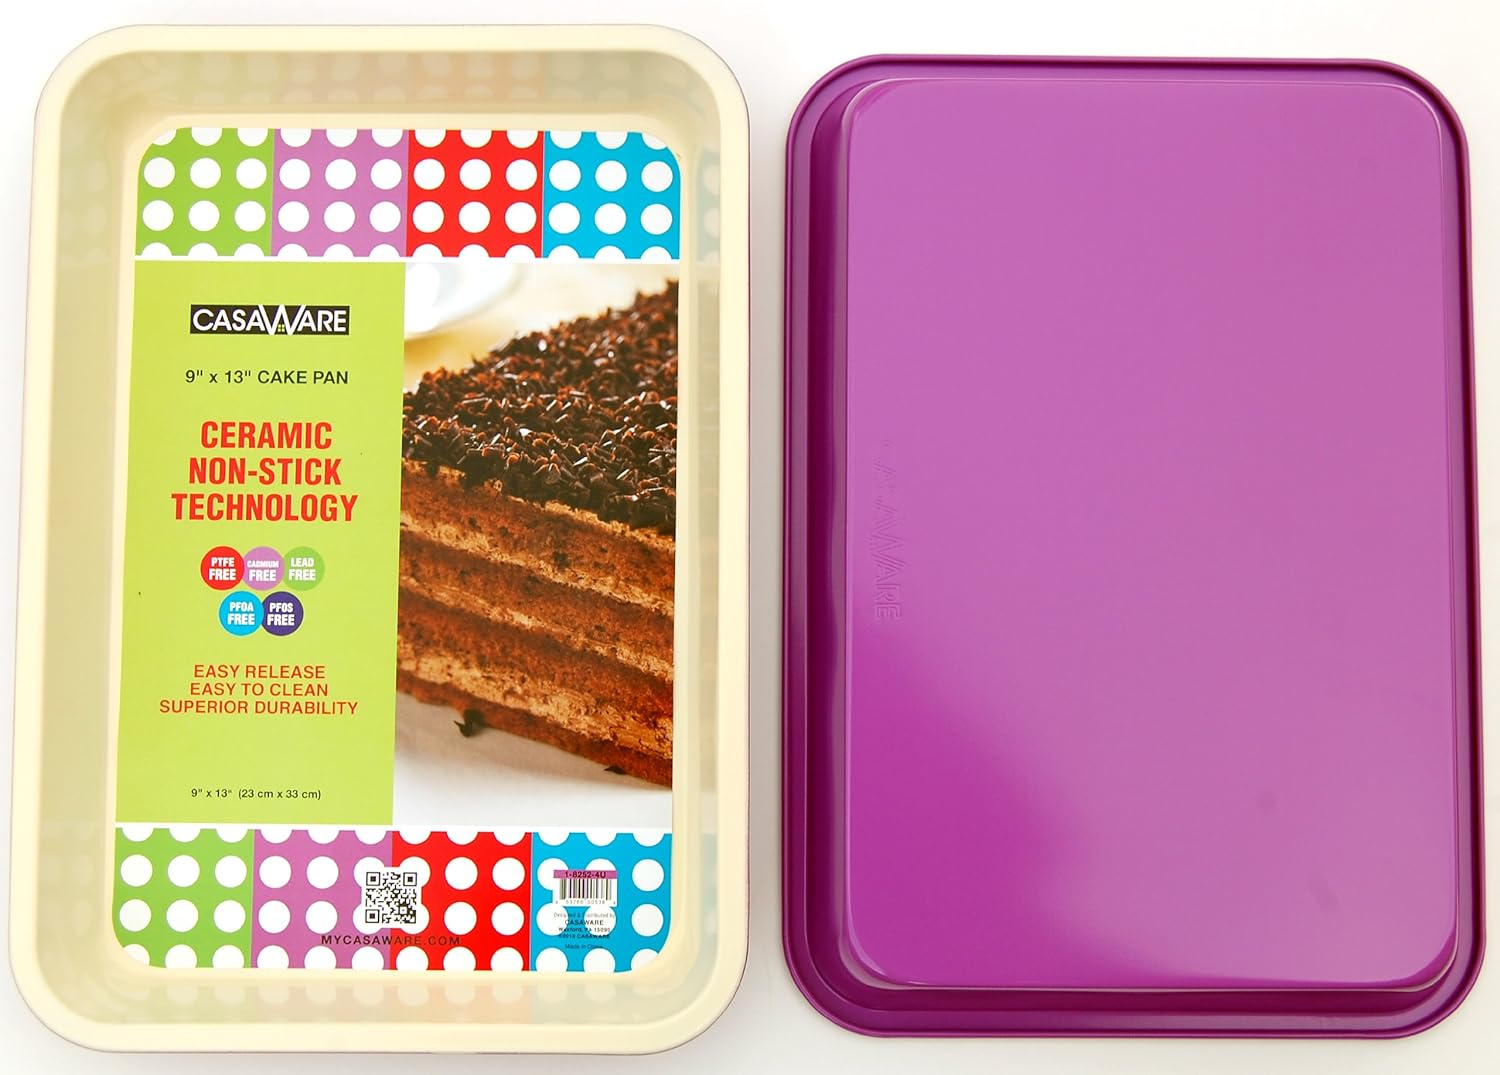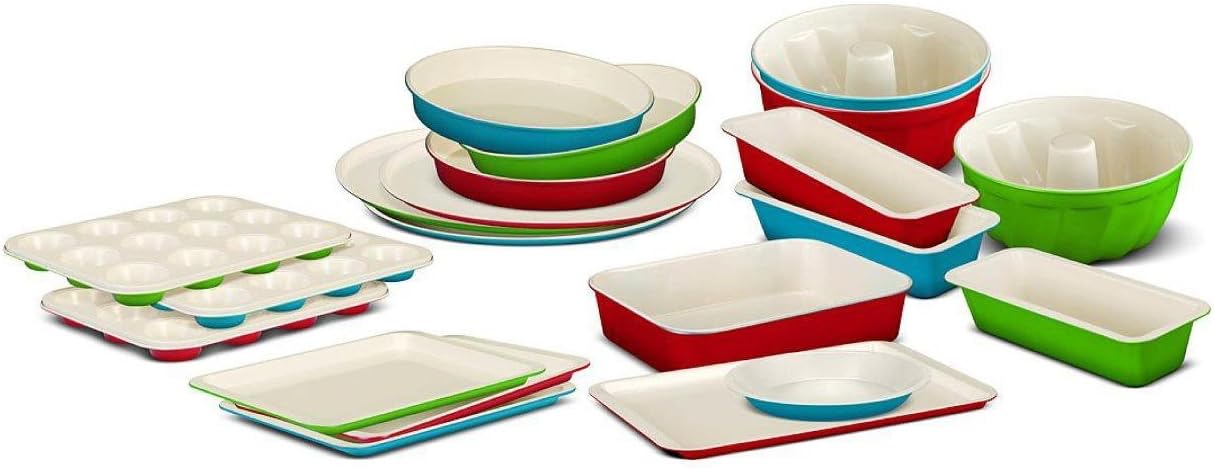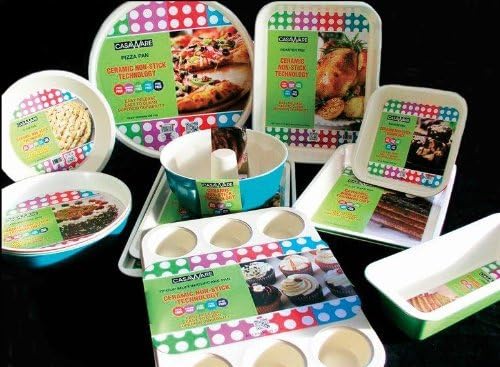
casaWare Ceramic Coated NonStick 9 X 13 x 2-Inch Rectangular Cake Pan (Cream/Purple)
Category: Amazon Home
The 9"x13"x2" casaWare Rectangular Cake Pan is great for everything from cakes to casseroles! This pan has two nonstick ceramic coatings that make it both durable and easy to clean. The cream colored nonstick ceramic surface is PTFE Free, Cadmium Free, Lead Free, PFOA Free and PFOS Free. The base of the Rectangular Cake Pan is fashion colored, high heat resistant nonstick. USE and CARE Instructions: Before First Use- Remove all packaging materials and labels. Wash in warm soapy water. Rinse and dry thoroughly with a soft cloth. UTENSILS - Plastic, rubber, silicone or wooden utensils are recommended. Avoid using any sharp objects or metal utensils because they can scratch any non-stick surface. Always remove food from the pan before slicing or cutting. CLEANING - Cool completely before washing. Hand wash with a soft cloth or sponge and nonabrasive cleansers or liquid dishwashing soap in warm water. Rinse and then dry with a soft towel.
Features: Ceramic Non-Stick Technology Provide a Greater Baking Experience. Very Easy to Clean. Just wipe or scrub softly and the food slides off easily. | Ceramic Coating is FDA, California Proposition 65 and European Union Approved. The Ceramic Coating is Cadmium, Lead, PFOA, PTFE and PFOS Free. | Double Coated Ceramic Surface over 0.5 mm carbon steel provides Long Lasting Durability and Scratch Resistance. Heat Tolerance to 450 degrees Fahrenheit, no peel off or blistering in high temperatures. | Product dimensions: 9 x 13 x 2-Inch. Hand Washing recommended. Do not microwave. Refer to product description for Use & Care Instructions.